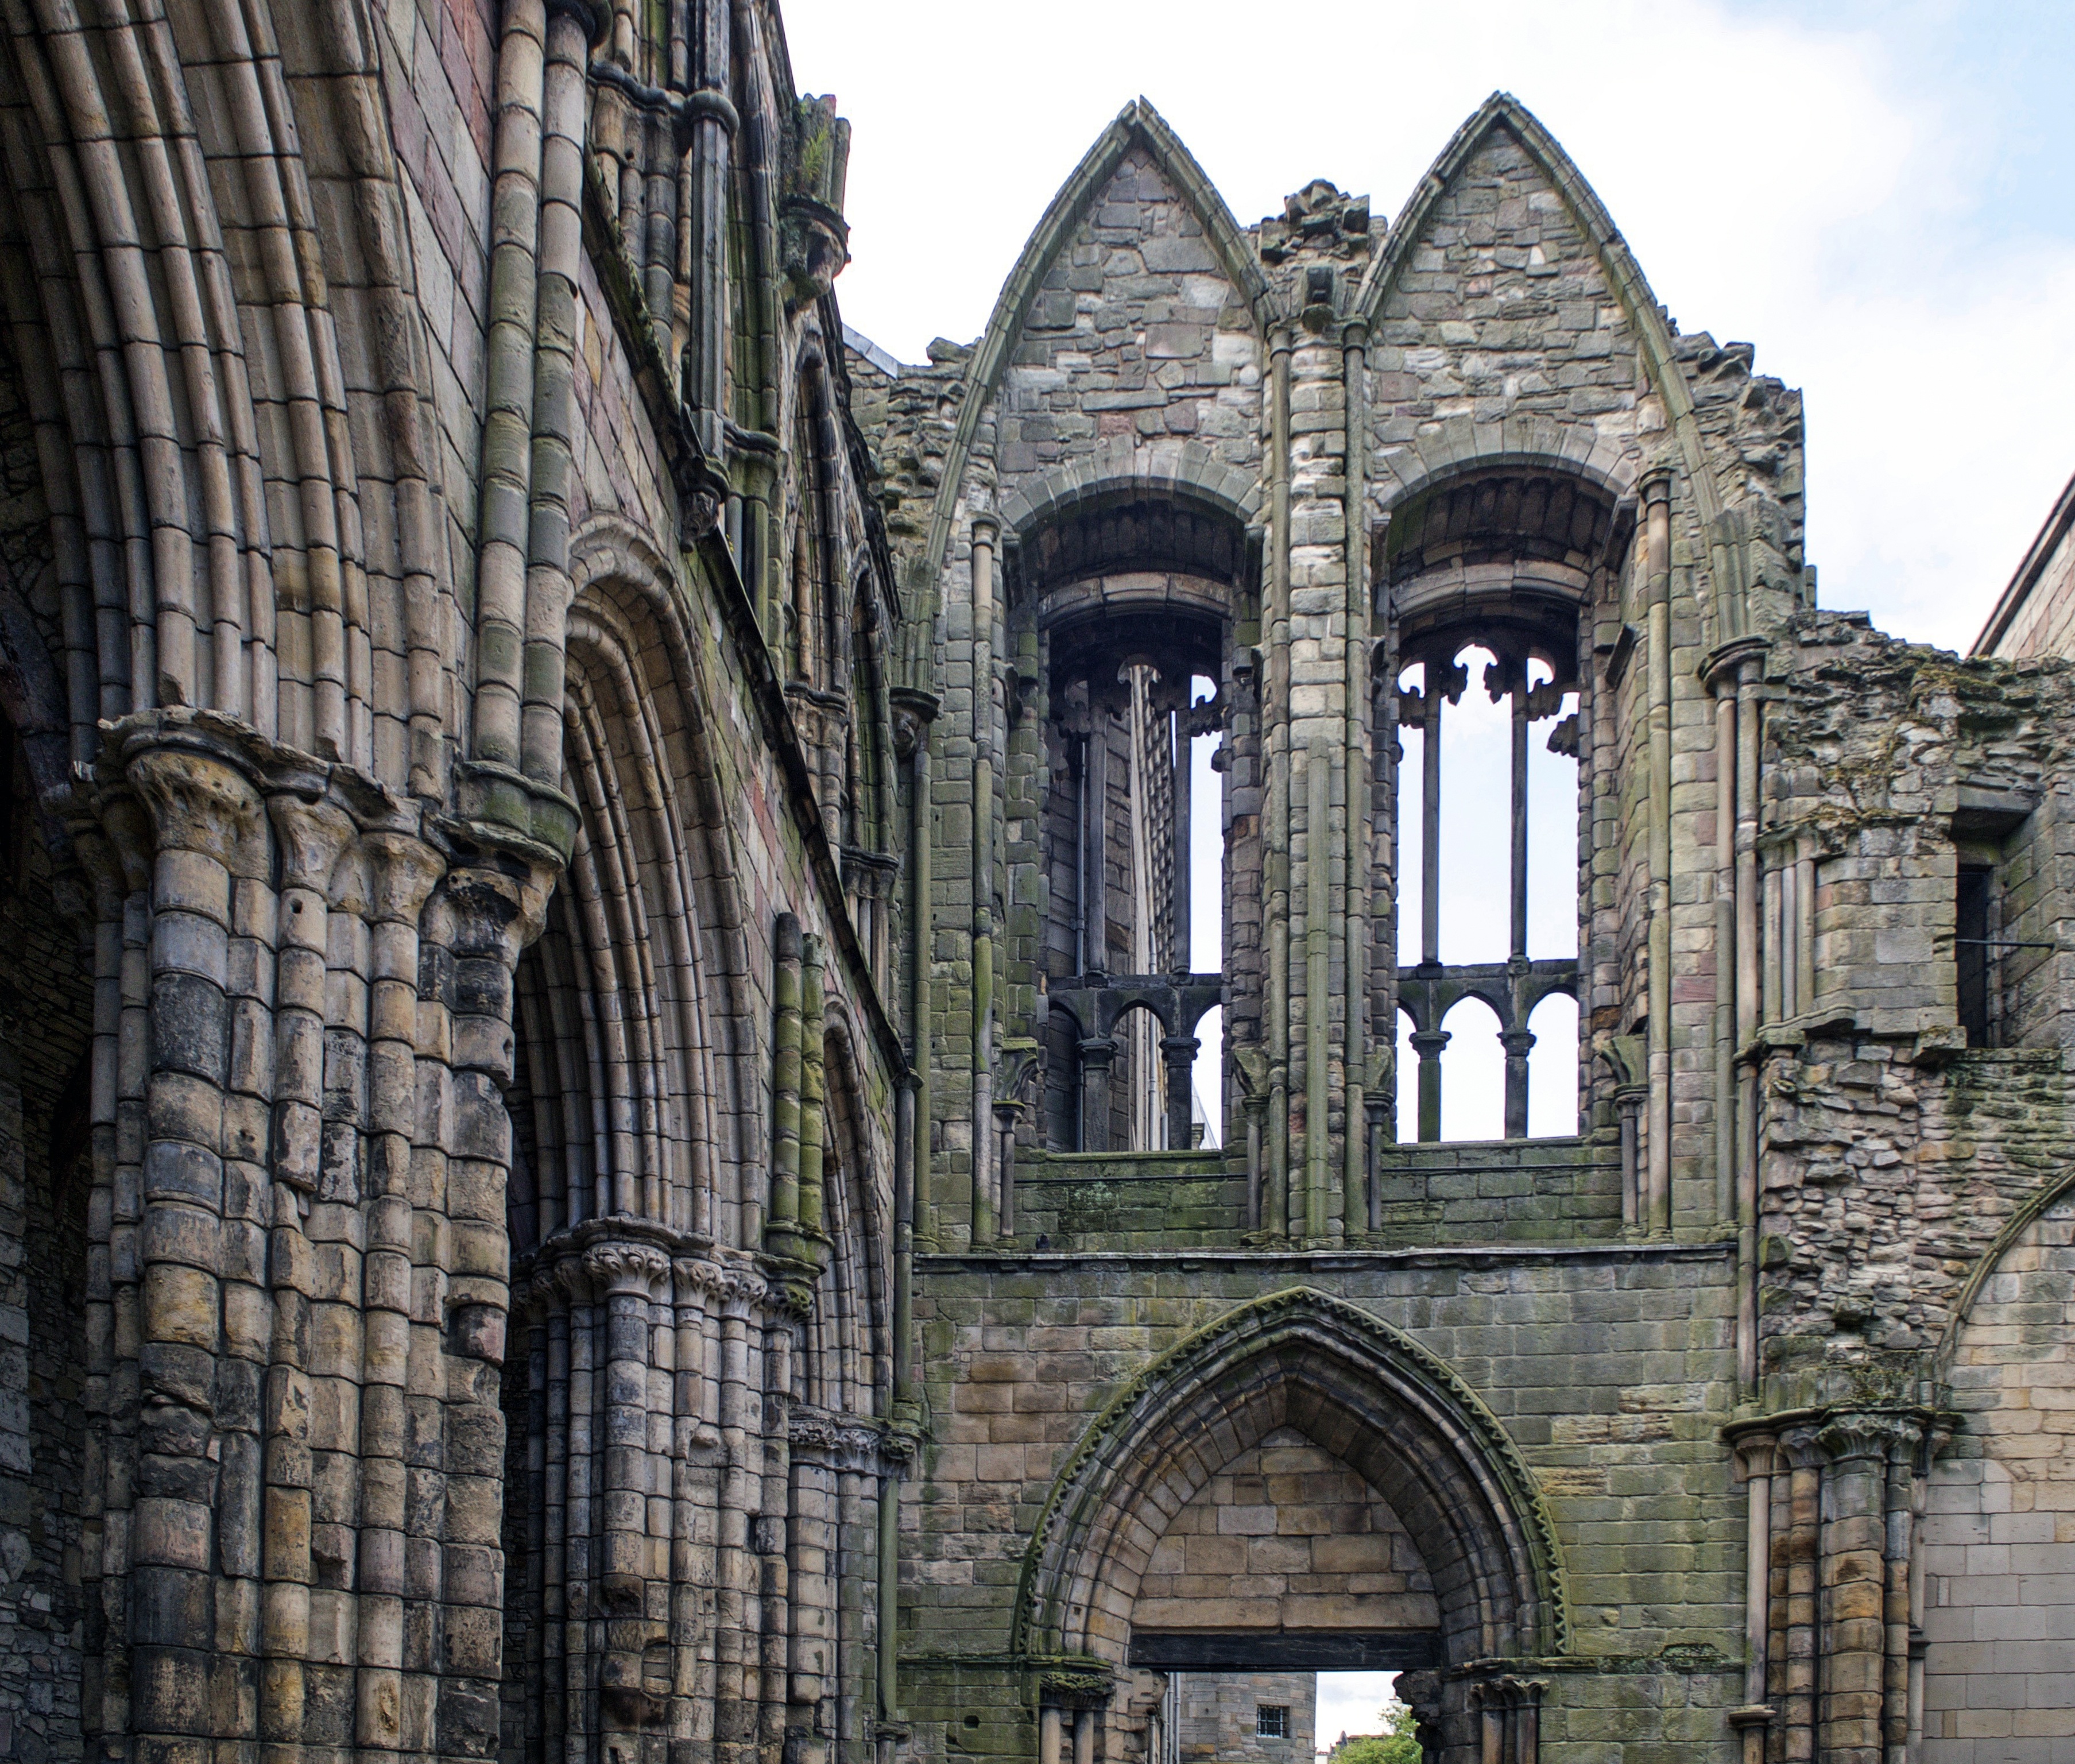
architecture, building, palace, arch, facade, residence, church, cathedral, chapel, place of worship, ruins, monastery, synagogue, history, scotland, abbey, edinburgh, middle ages, gothic architecture, holyroodhouse, holyrood palace, british queen, ancient history